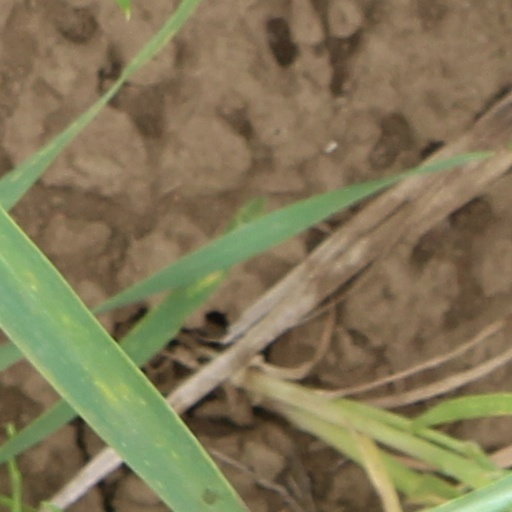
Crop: wheat